1999 Belgian Grand Prix

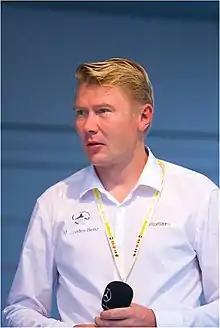
Mika Häkkinen (pictured in 2009) took his tenth pole position of the season.

Saturday's afternoon qualifying session lasted for an hour. During this session, the 107% rule was in effect, which necessitated each driver set a time within 107% of the quickest lap to qualify for the race. Each driver was limited to twelve laps. Häkkinen clinched his tenth pole position of the season with a time of 1:50.329. He was joined on the front row by Coulthard, who was one-tenth of a second behind. Frentzen qualified third, though be believed he could have gone faster due to two separate red flag incidents.